Railway electrification

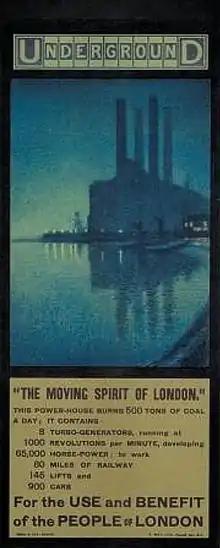
Lots Road Power Station in a poster from 1910. This private power station, used by London Underground, gave London trains and trams a power supply independent from the main power network.

The London Underground in England is one of few networks that uses a four-rail system. The additional rail carries the electrical return that, on third-rail and overhead networks, is provided by the running rails. On the London Underground, a top-contact third rail is beside the track, energized at , and a top-contact fourth rail is located centrally between the running rails at , which combine to provide a traction voltage of . The same system was used for Milan's earliest underground line, Milan Metro's line 1, whose more recent lines use an overhead catenary or a third rail.